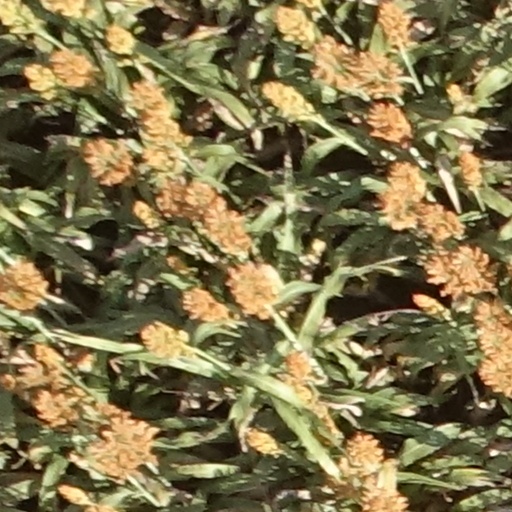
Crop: sorghum